Dominique Bucchini

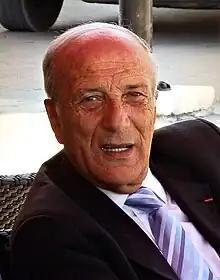
Dominique Bucchini in 2011

Dominique Bucchini, born on January 24, 1943, in Sartène (Corse-du-Sud), is a French politician. Member of the French Communist Party (PCF), he was the mayor of Sartène, MEP and president of the Corsican Assembly.